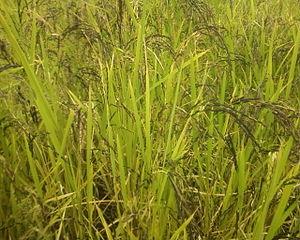
Oryza sativa 'Kalbhat', variété de riz noir produit seulement à Akole taluka dans Ahmednagar district, Maharashtra, India[1].